Stop-and-wait ARQ

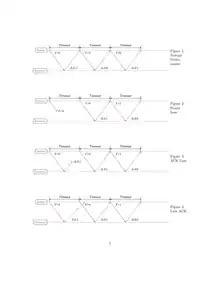
A diagram of the Stop-and-Wait ARQ protocol and its operation in various cases.

Stop-and-wait ARQ, also referred to as alternating bit protocol, is a method in telecommunications to send information between two connected devices. It ensures that information is not lost due to dropped packets and that packets are received in the correct order. It is the simplest automatic repeat-request (ARQ) mechanism. A stop-and-wait ARQ sender sends one frame at a time; it is a special case of the general sliding window protocol with transmit and receive window sizes equal to one in both cases. After sending each frame, the sender does not send any further frames until it receives an acknowledgement (ACK) signal. After receiving a valid frame, the receiver sends an ACK. If the ACK does not reach the sender before a certain time, known as the timeout, the sender sends the same frame again. The timeout countdown is reset after each frame transmission. The above behavior is a basic example of Stop-and-Wait. However, real-life implementations vary to address certain issues of design.